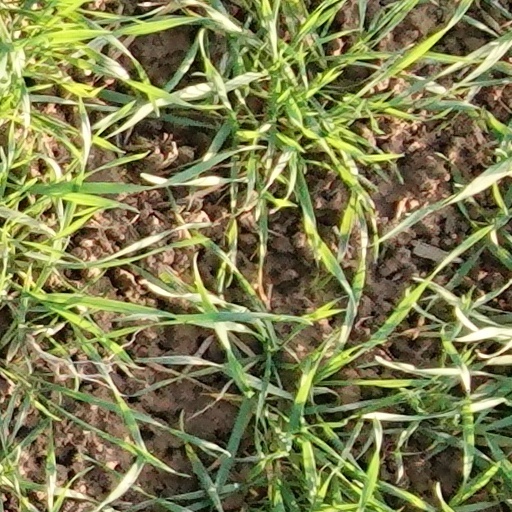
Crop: wheat